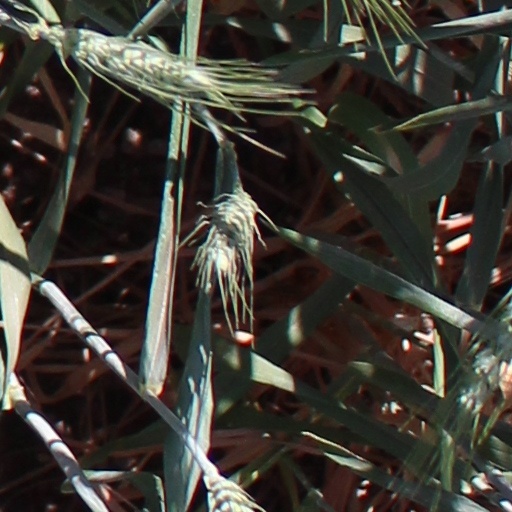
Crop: wheat